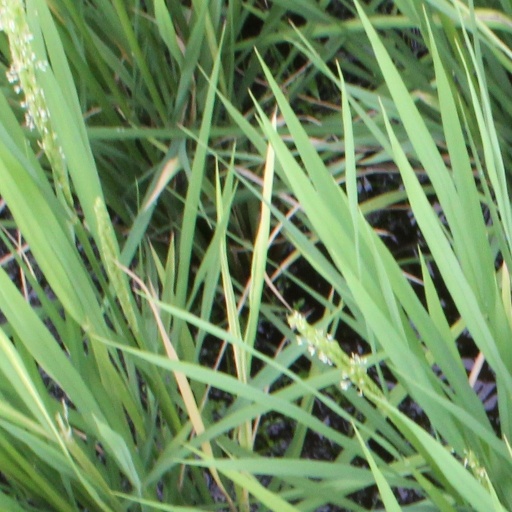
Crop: rice